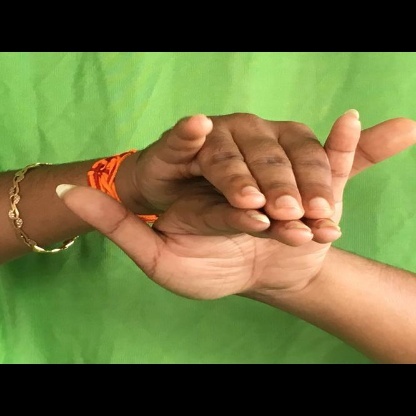
Mudra: Varaha